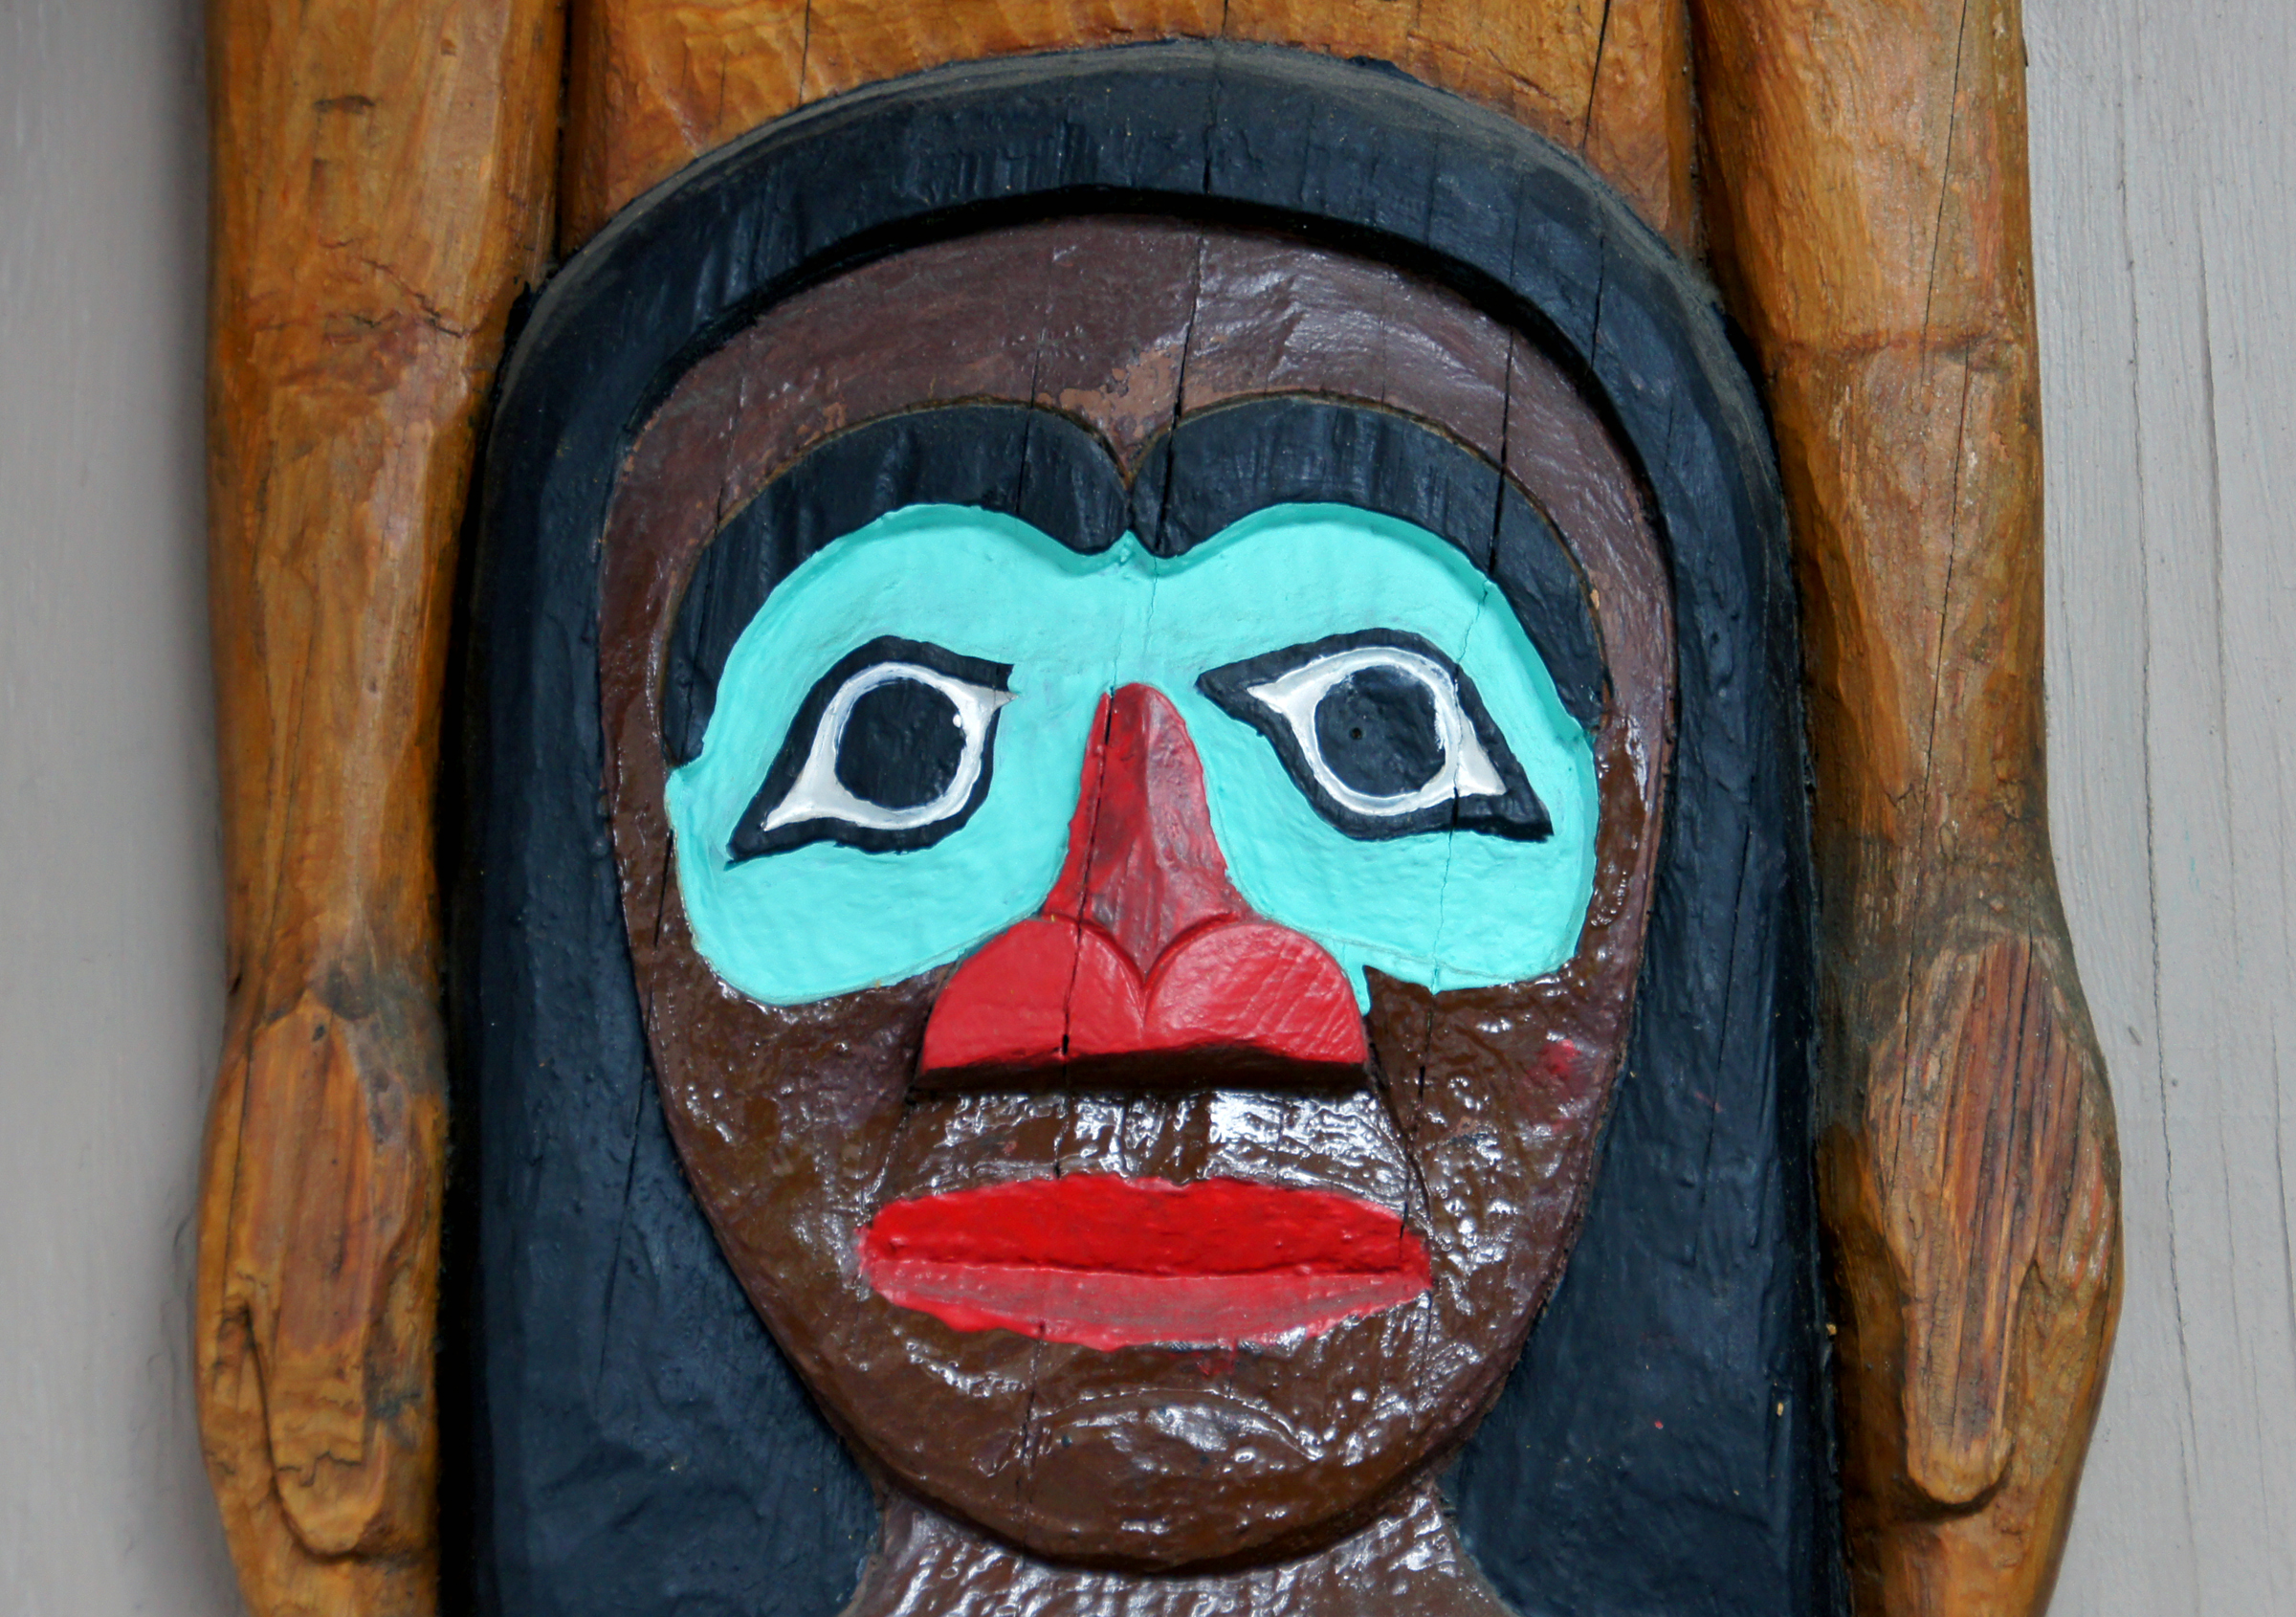
wood, old, red, fishing, color, blue, clothing, painting, cruise, sculpture, art, mask, boats, head, carving, costume, fishingboats, alaska, sonyalpha, alaskancruise, juneau